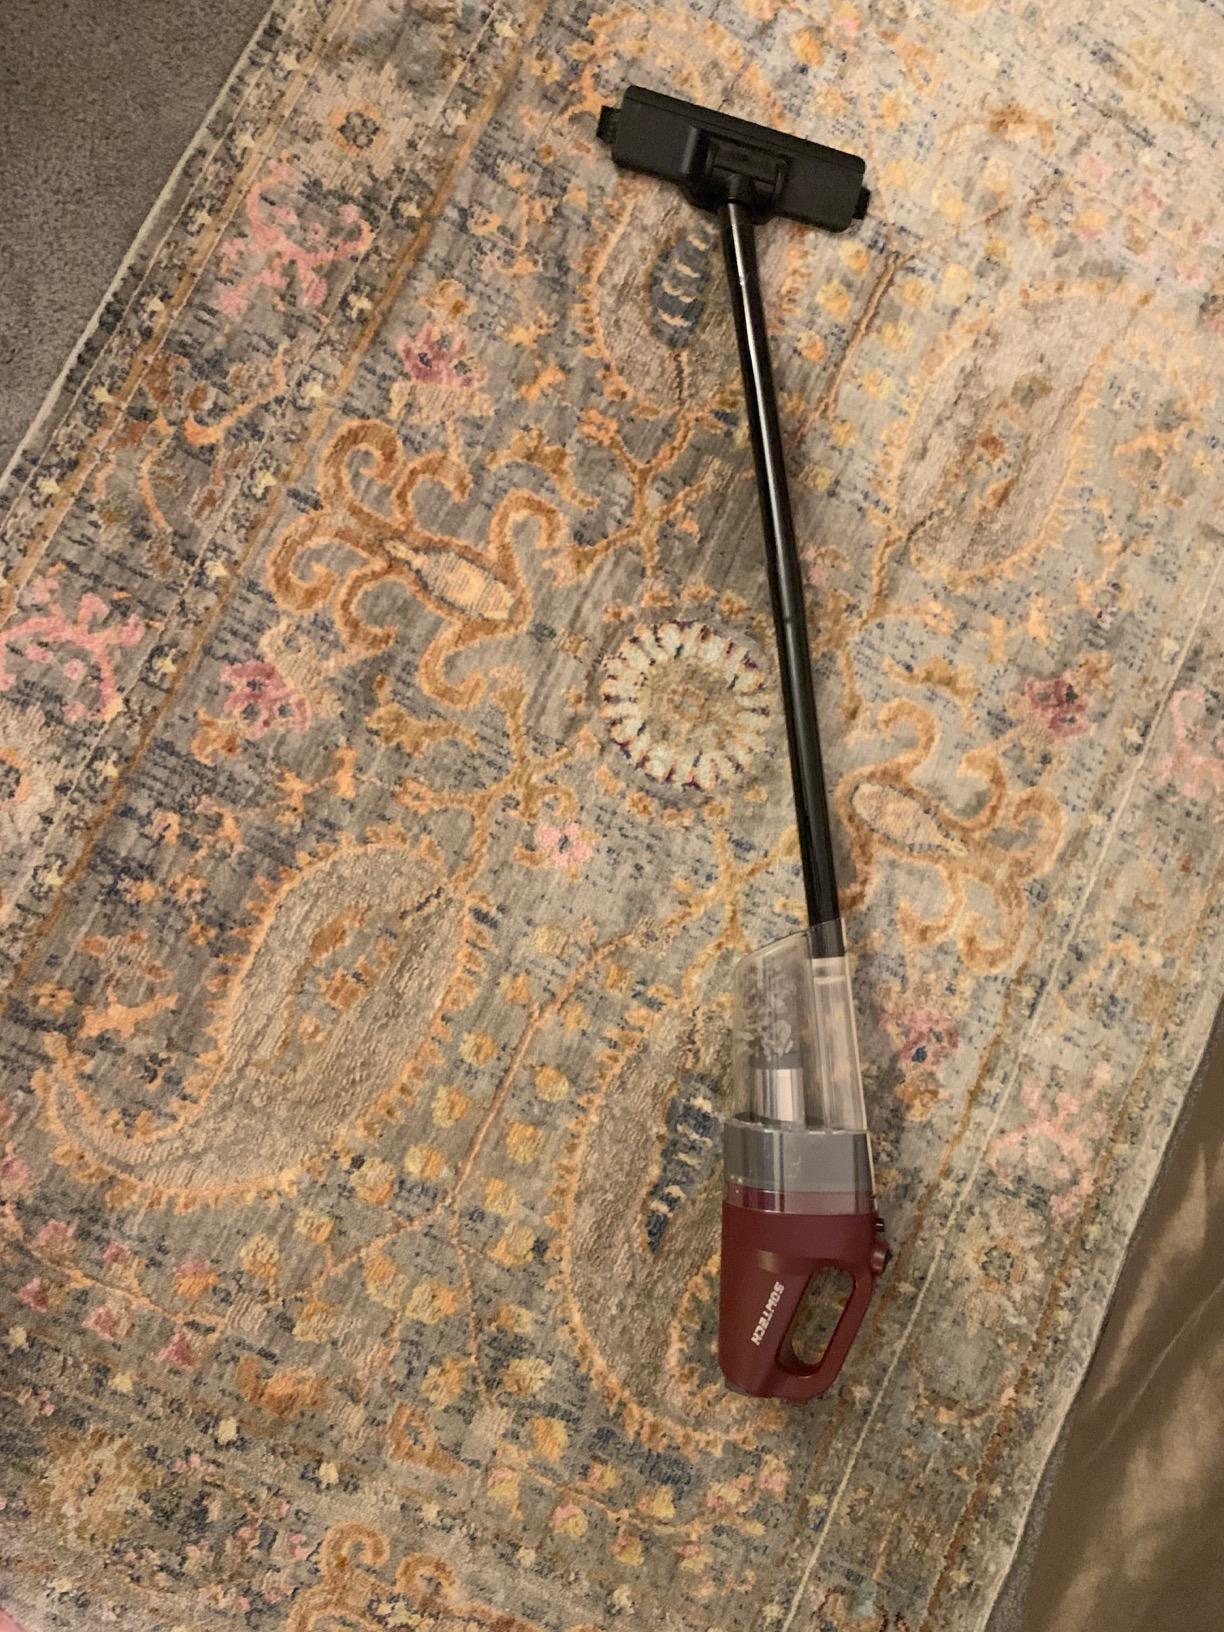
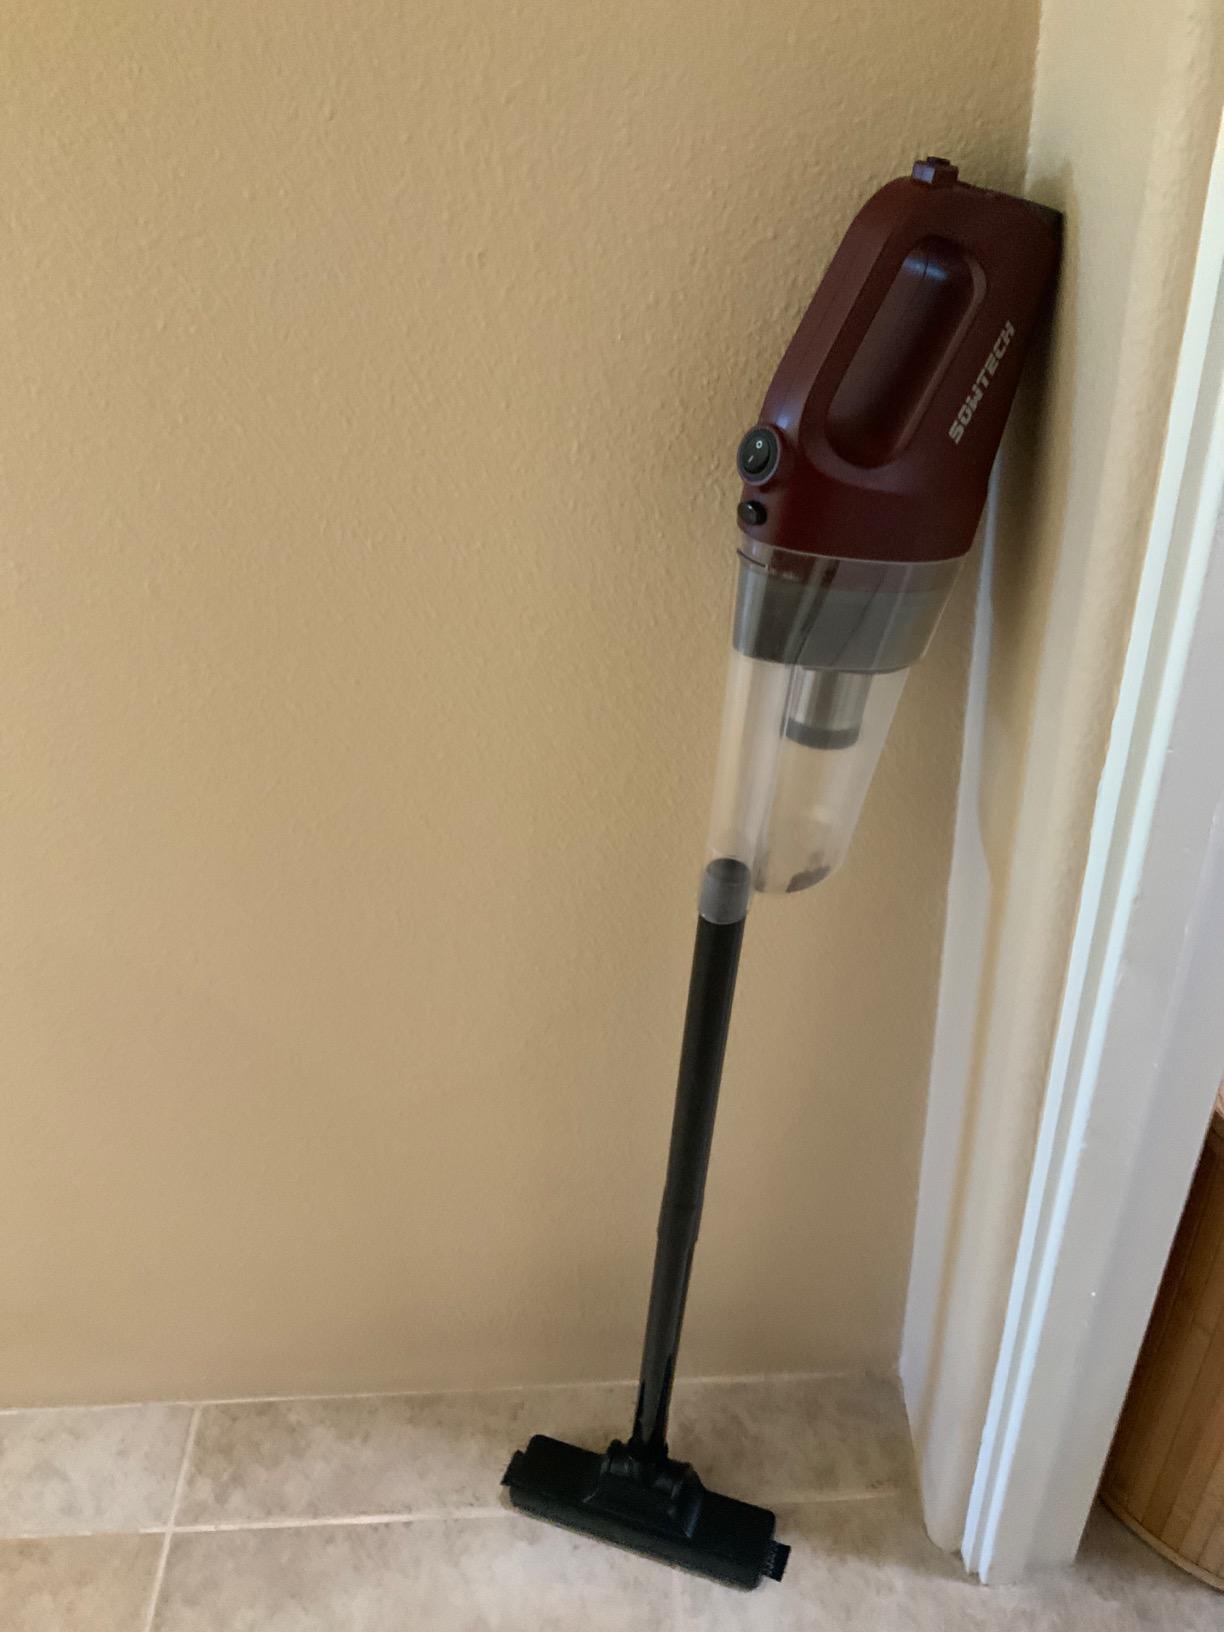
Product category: items_vacuum
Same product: yes